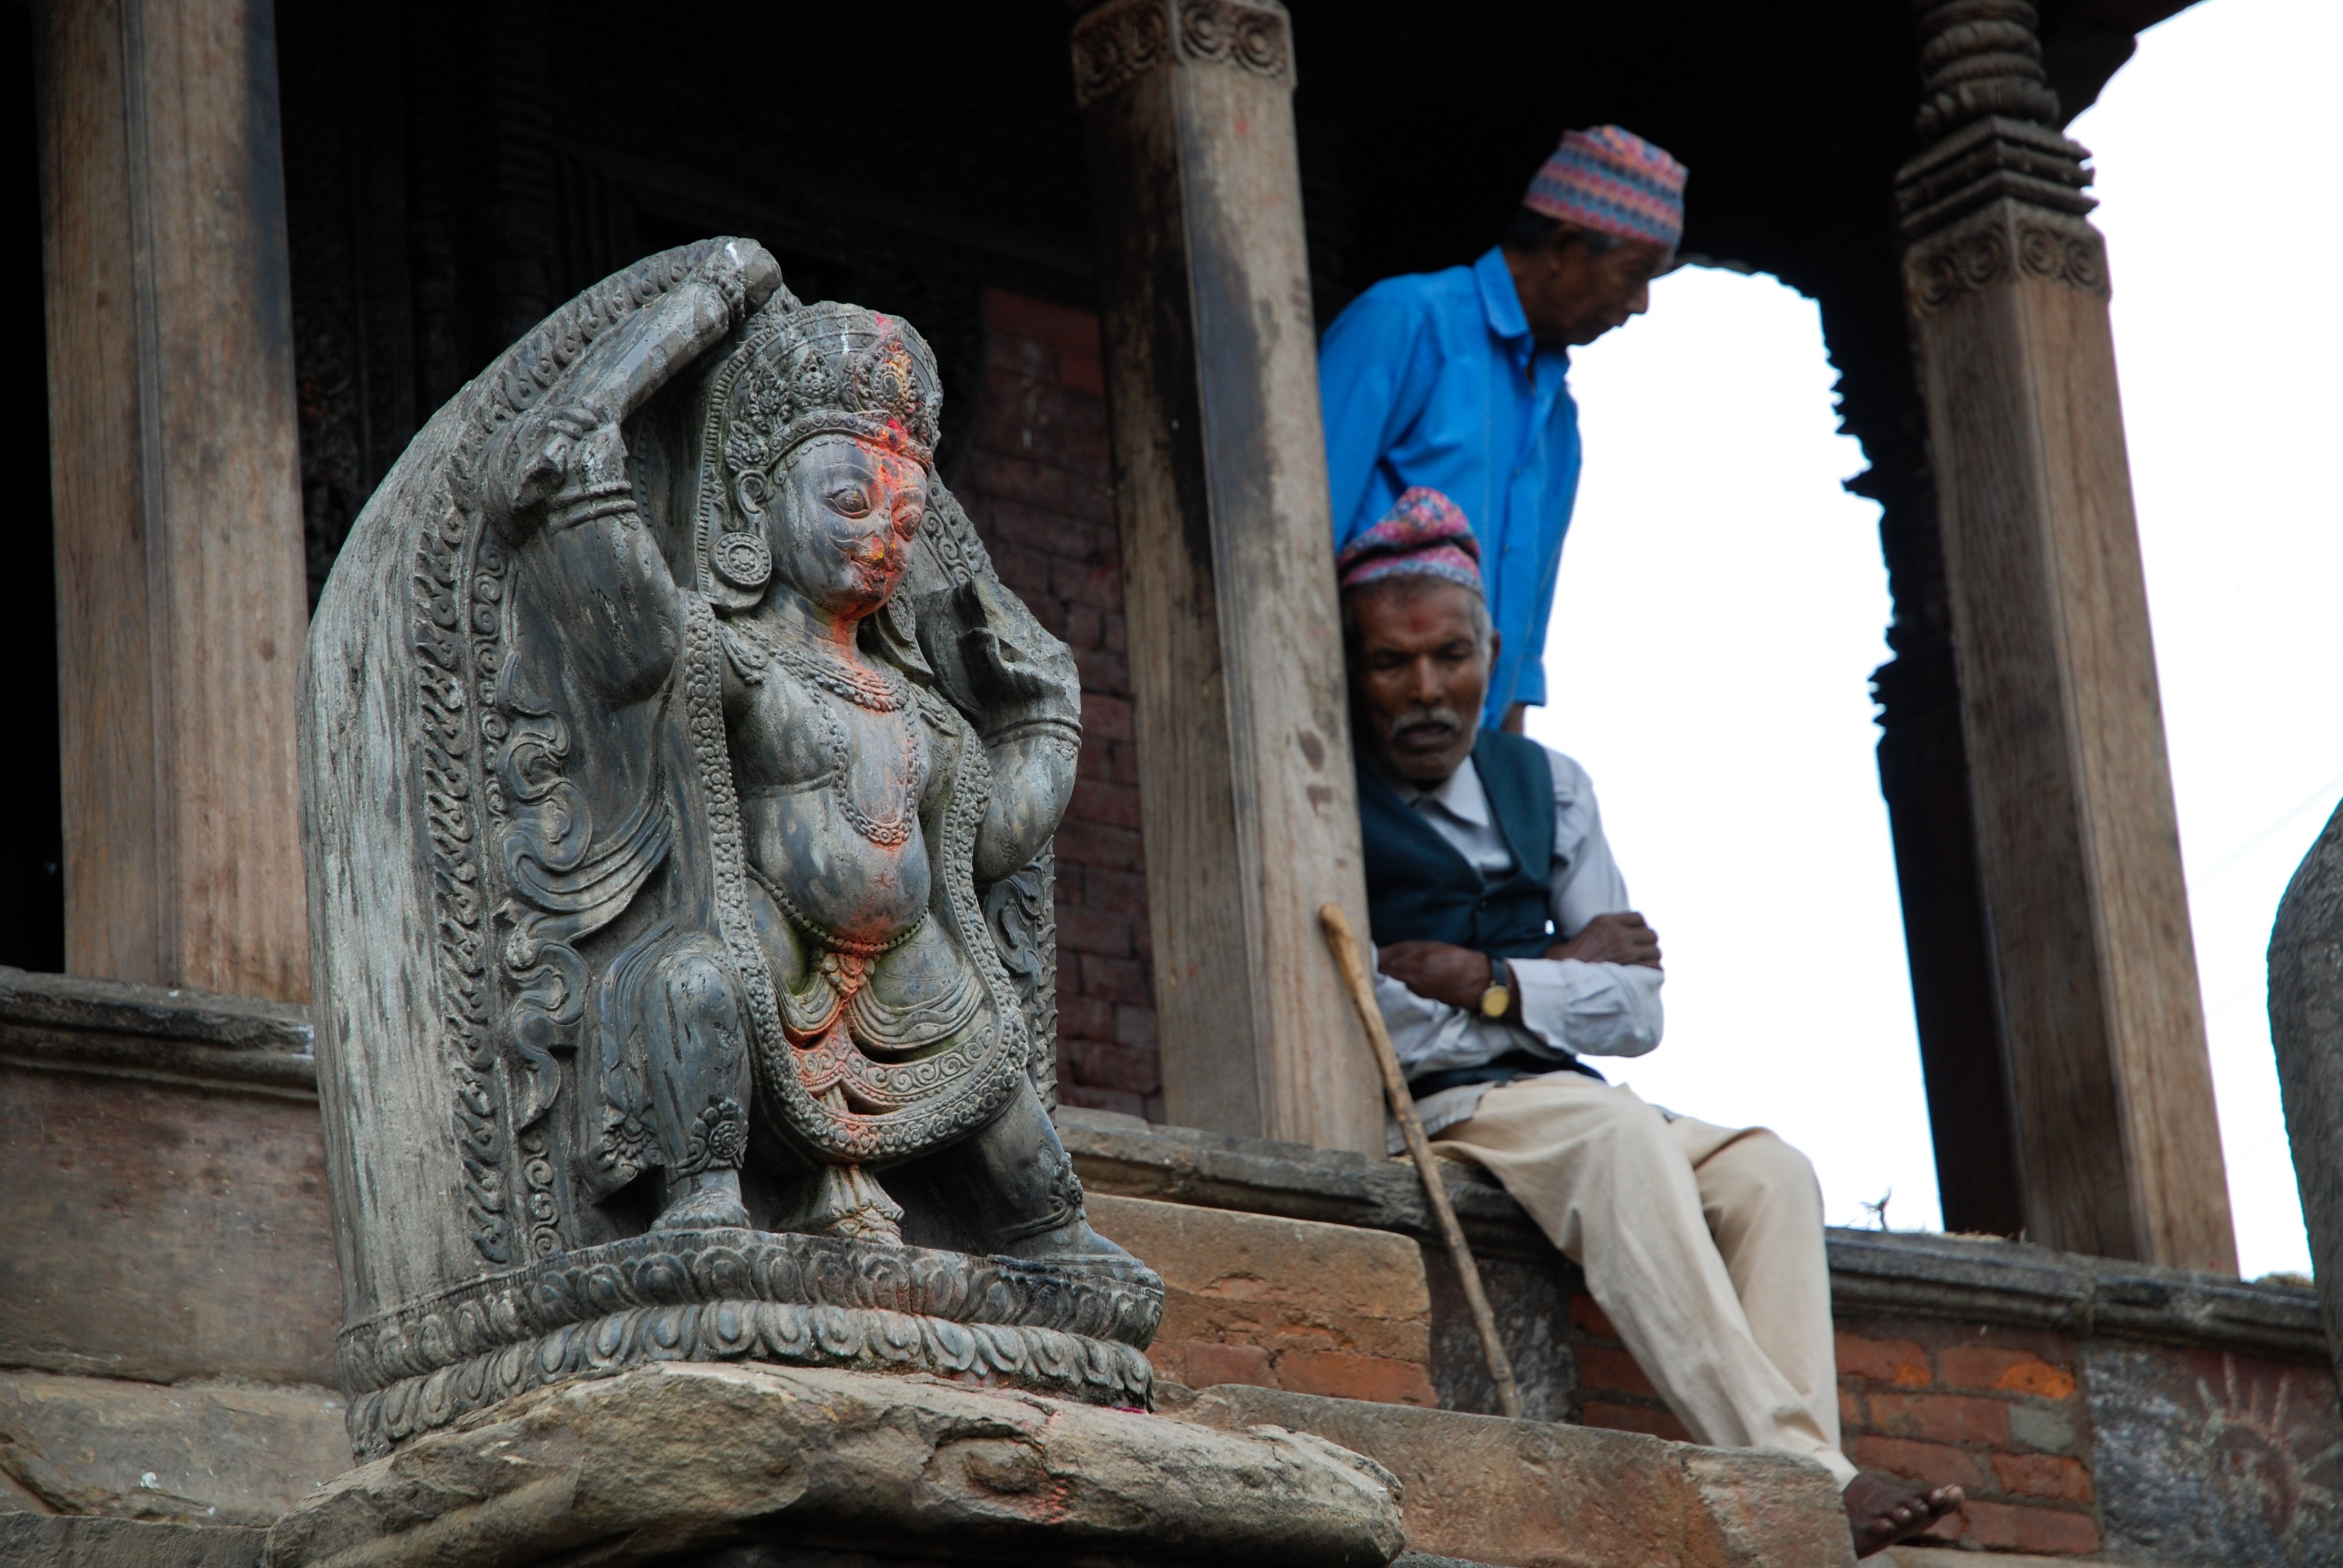
people, monument, statue, nepal, sculpture, art, temple, carving, ancient history